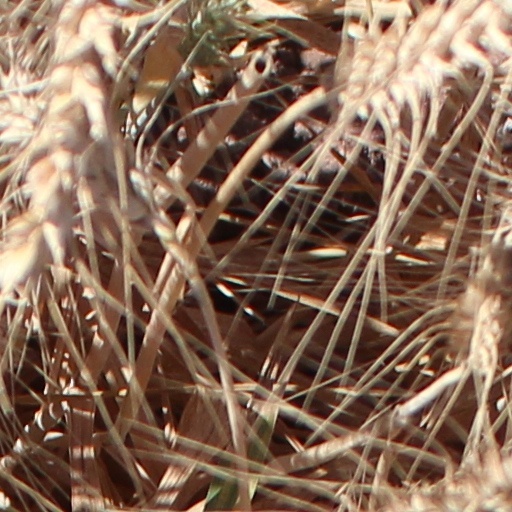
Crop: wheat